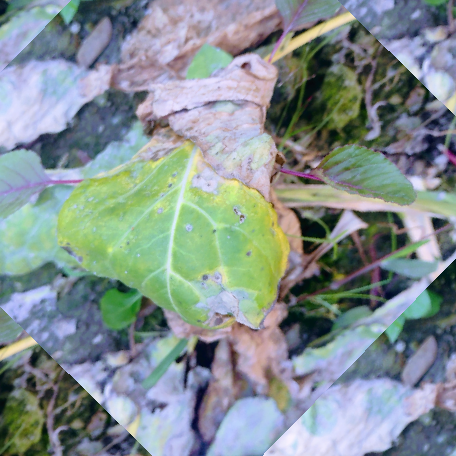
Label: Downy Mildew